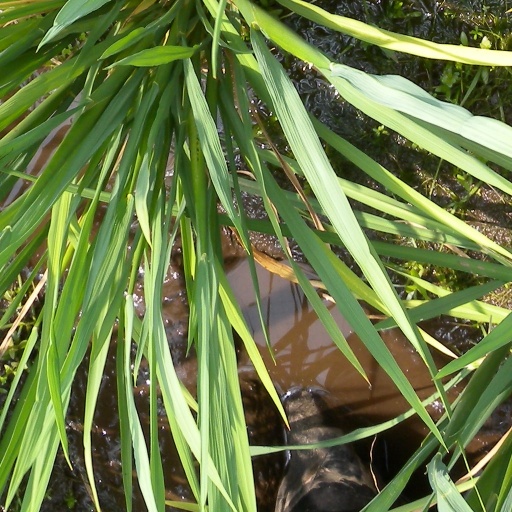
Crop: rice